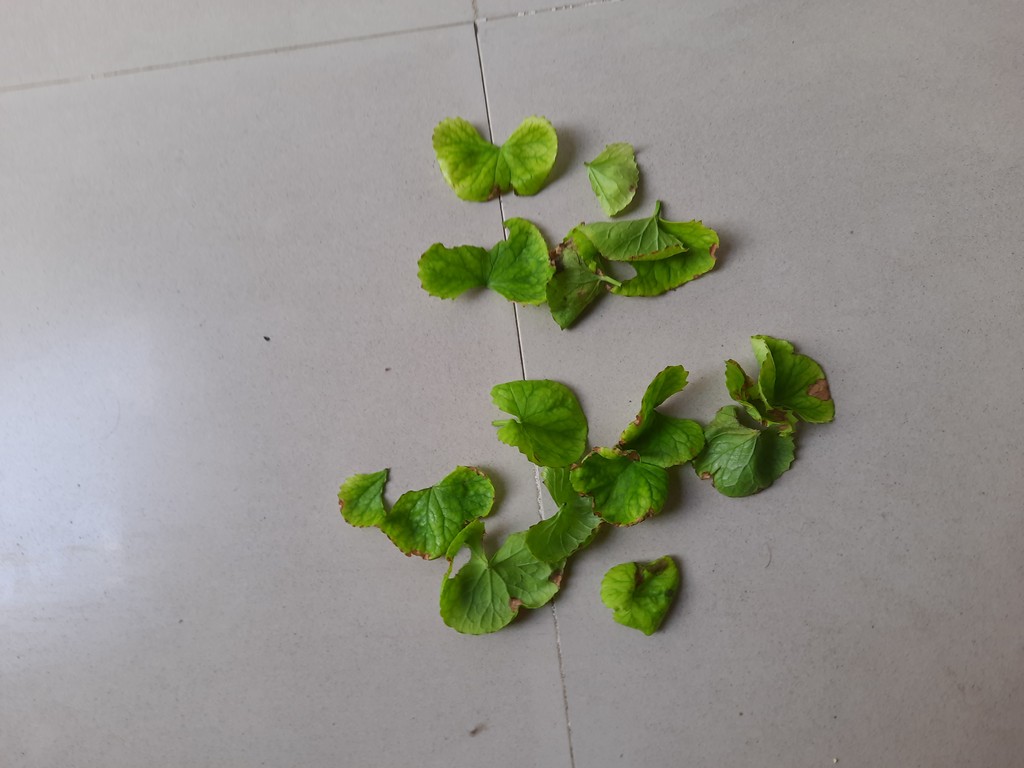
Label: Unhealthy